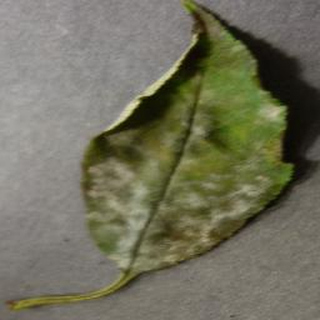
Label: cherry_powdery_mildew